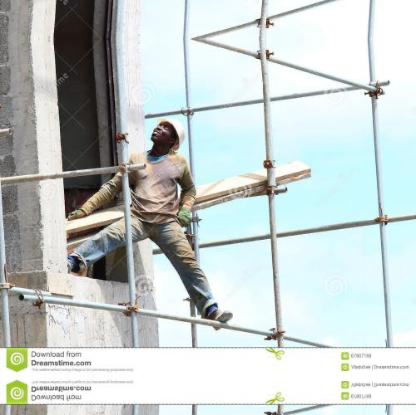
Objects in the image:
label: helmet